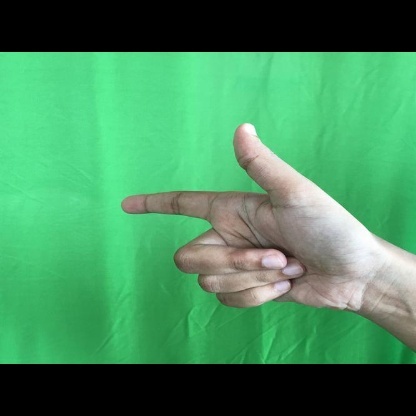
Mudra: Chandrakala